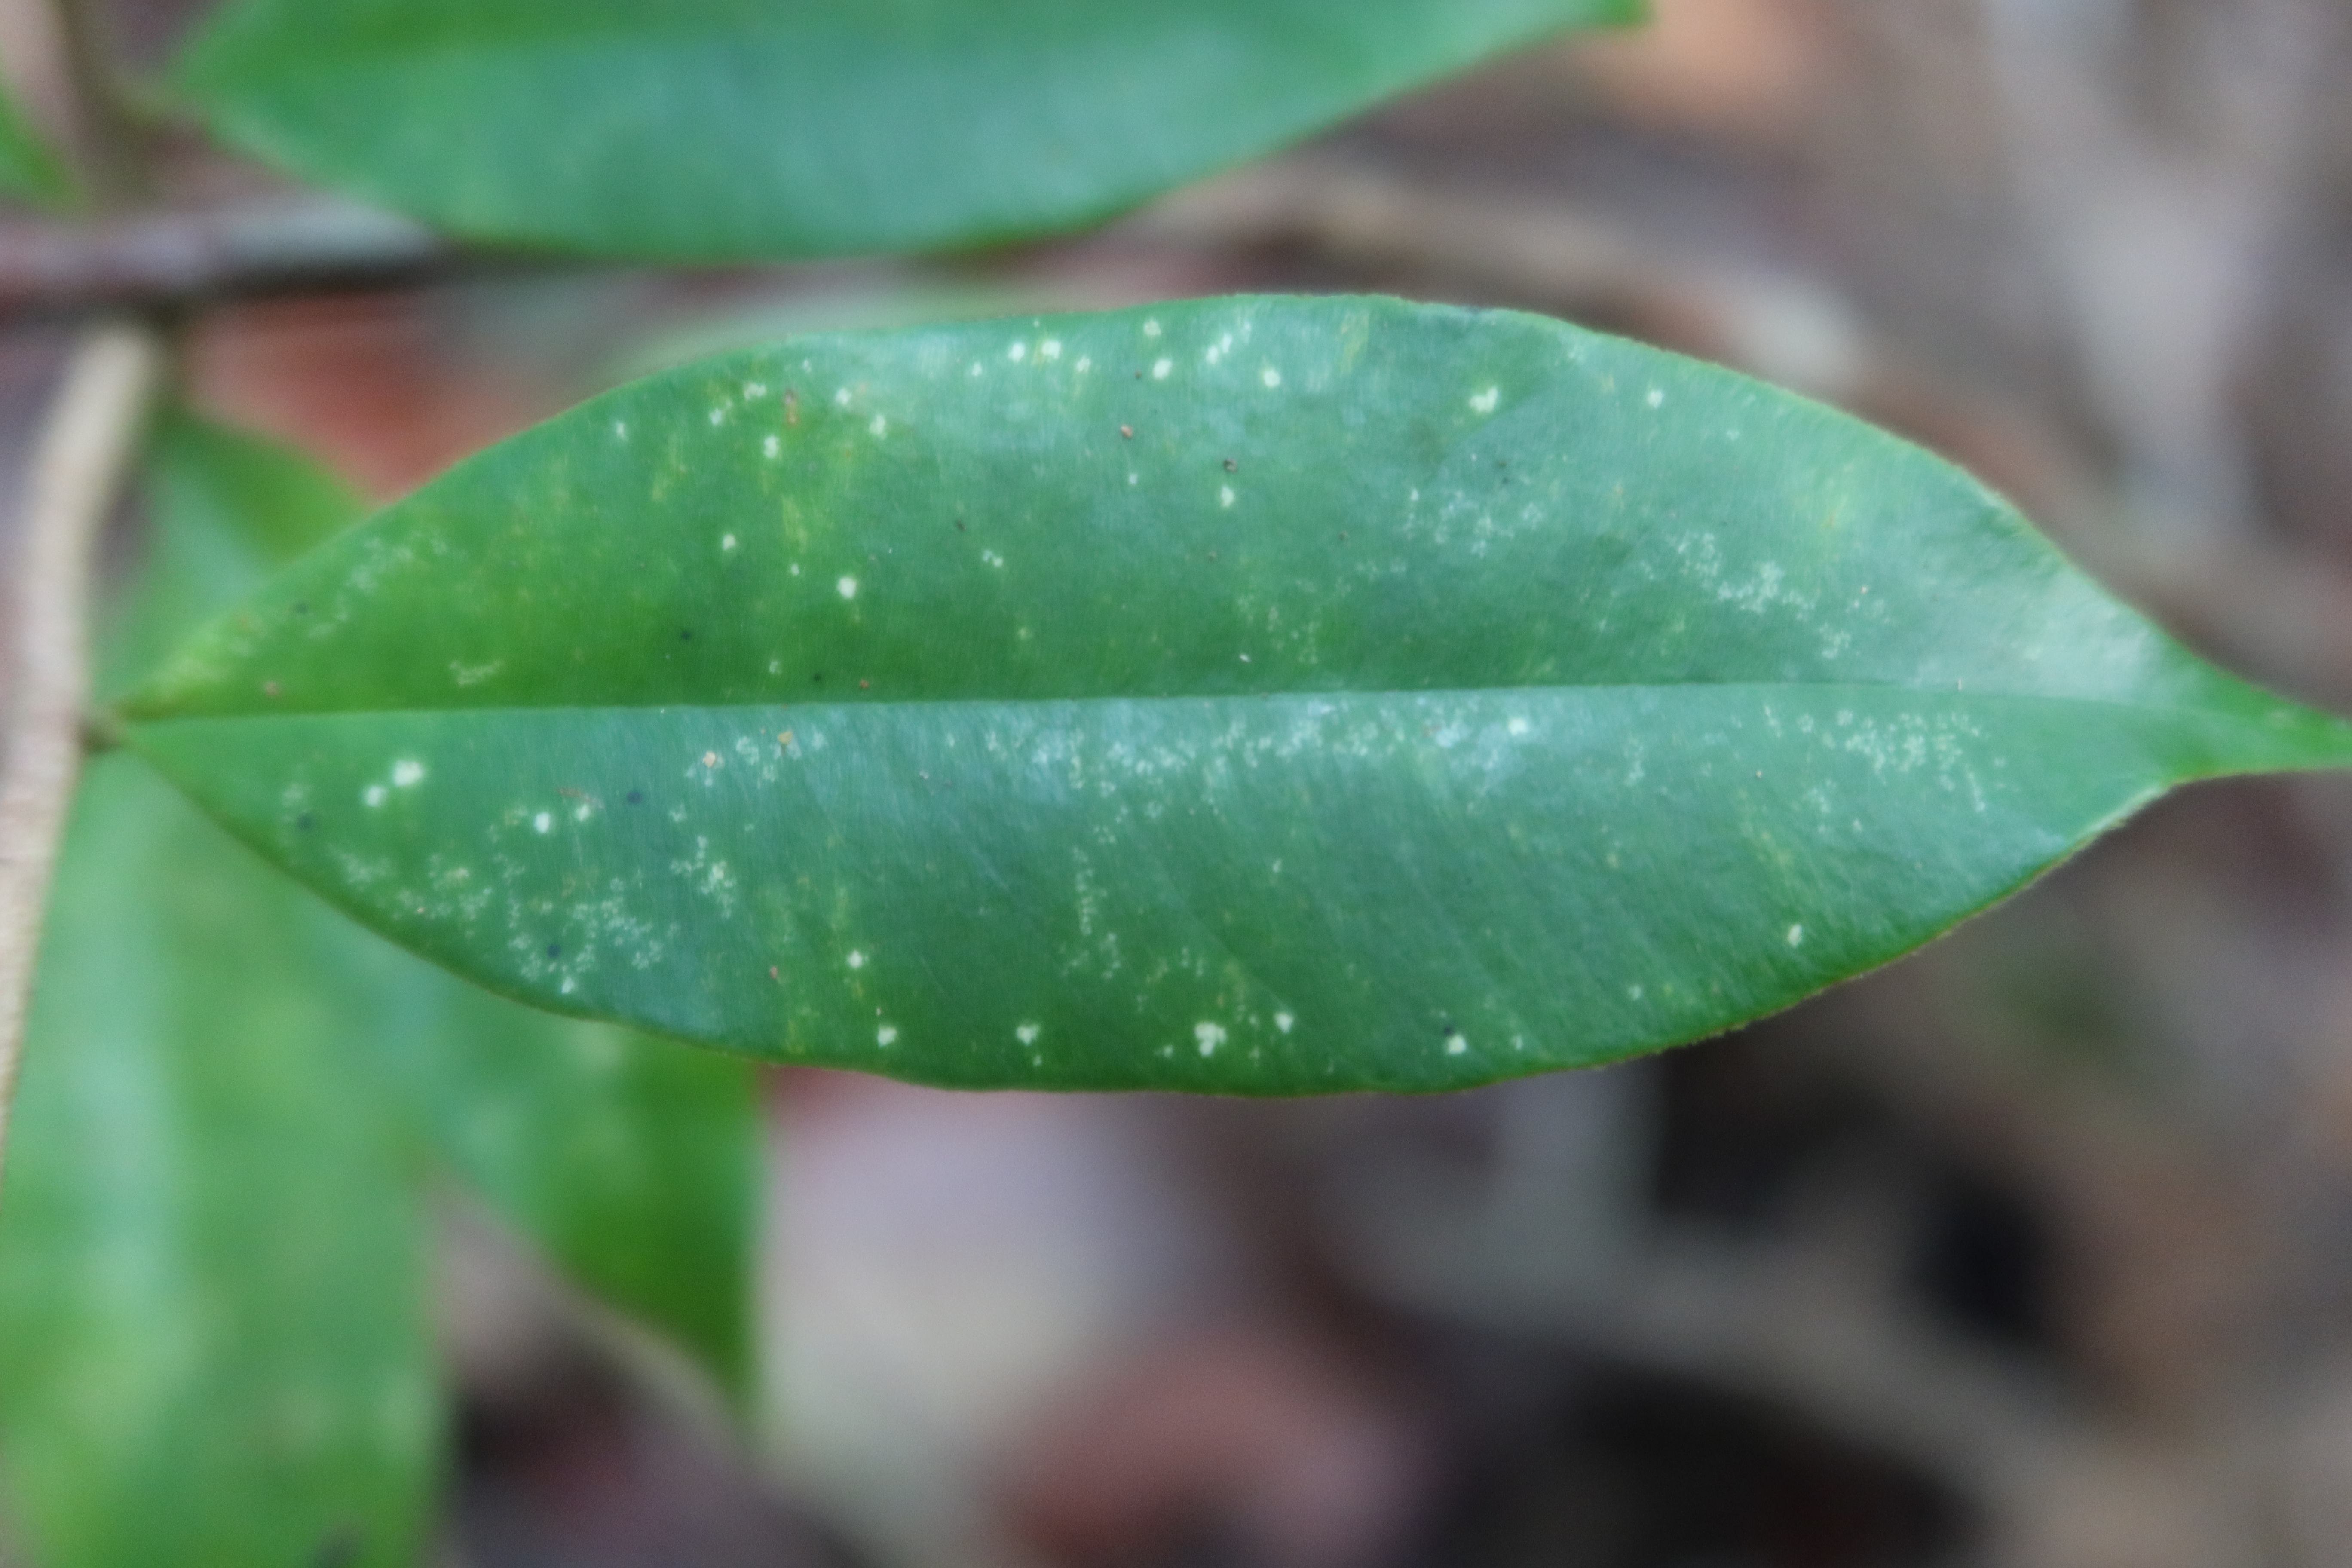
Label: Black spots